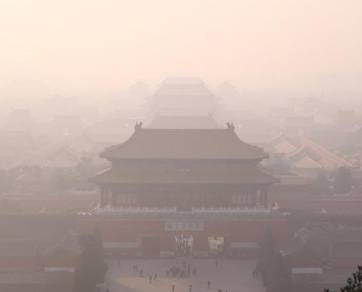
Weather: foggy or hazy